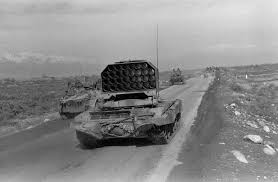
Label: TOS-1